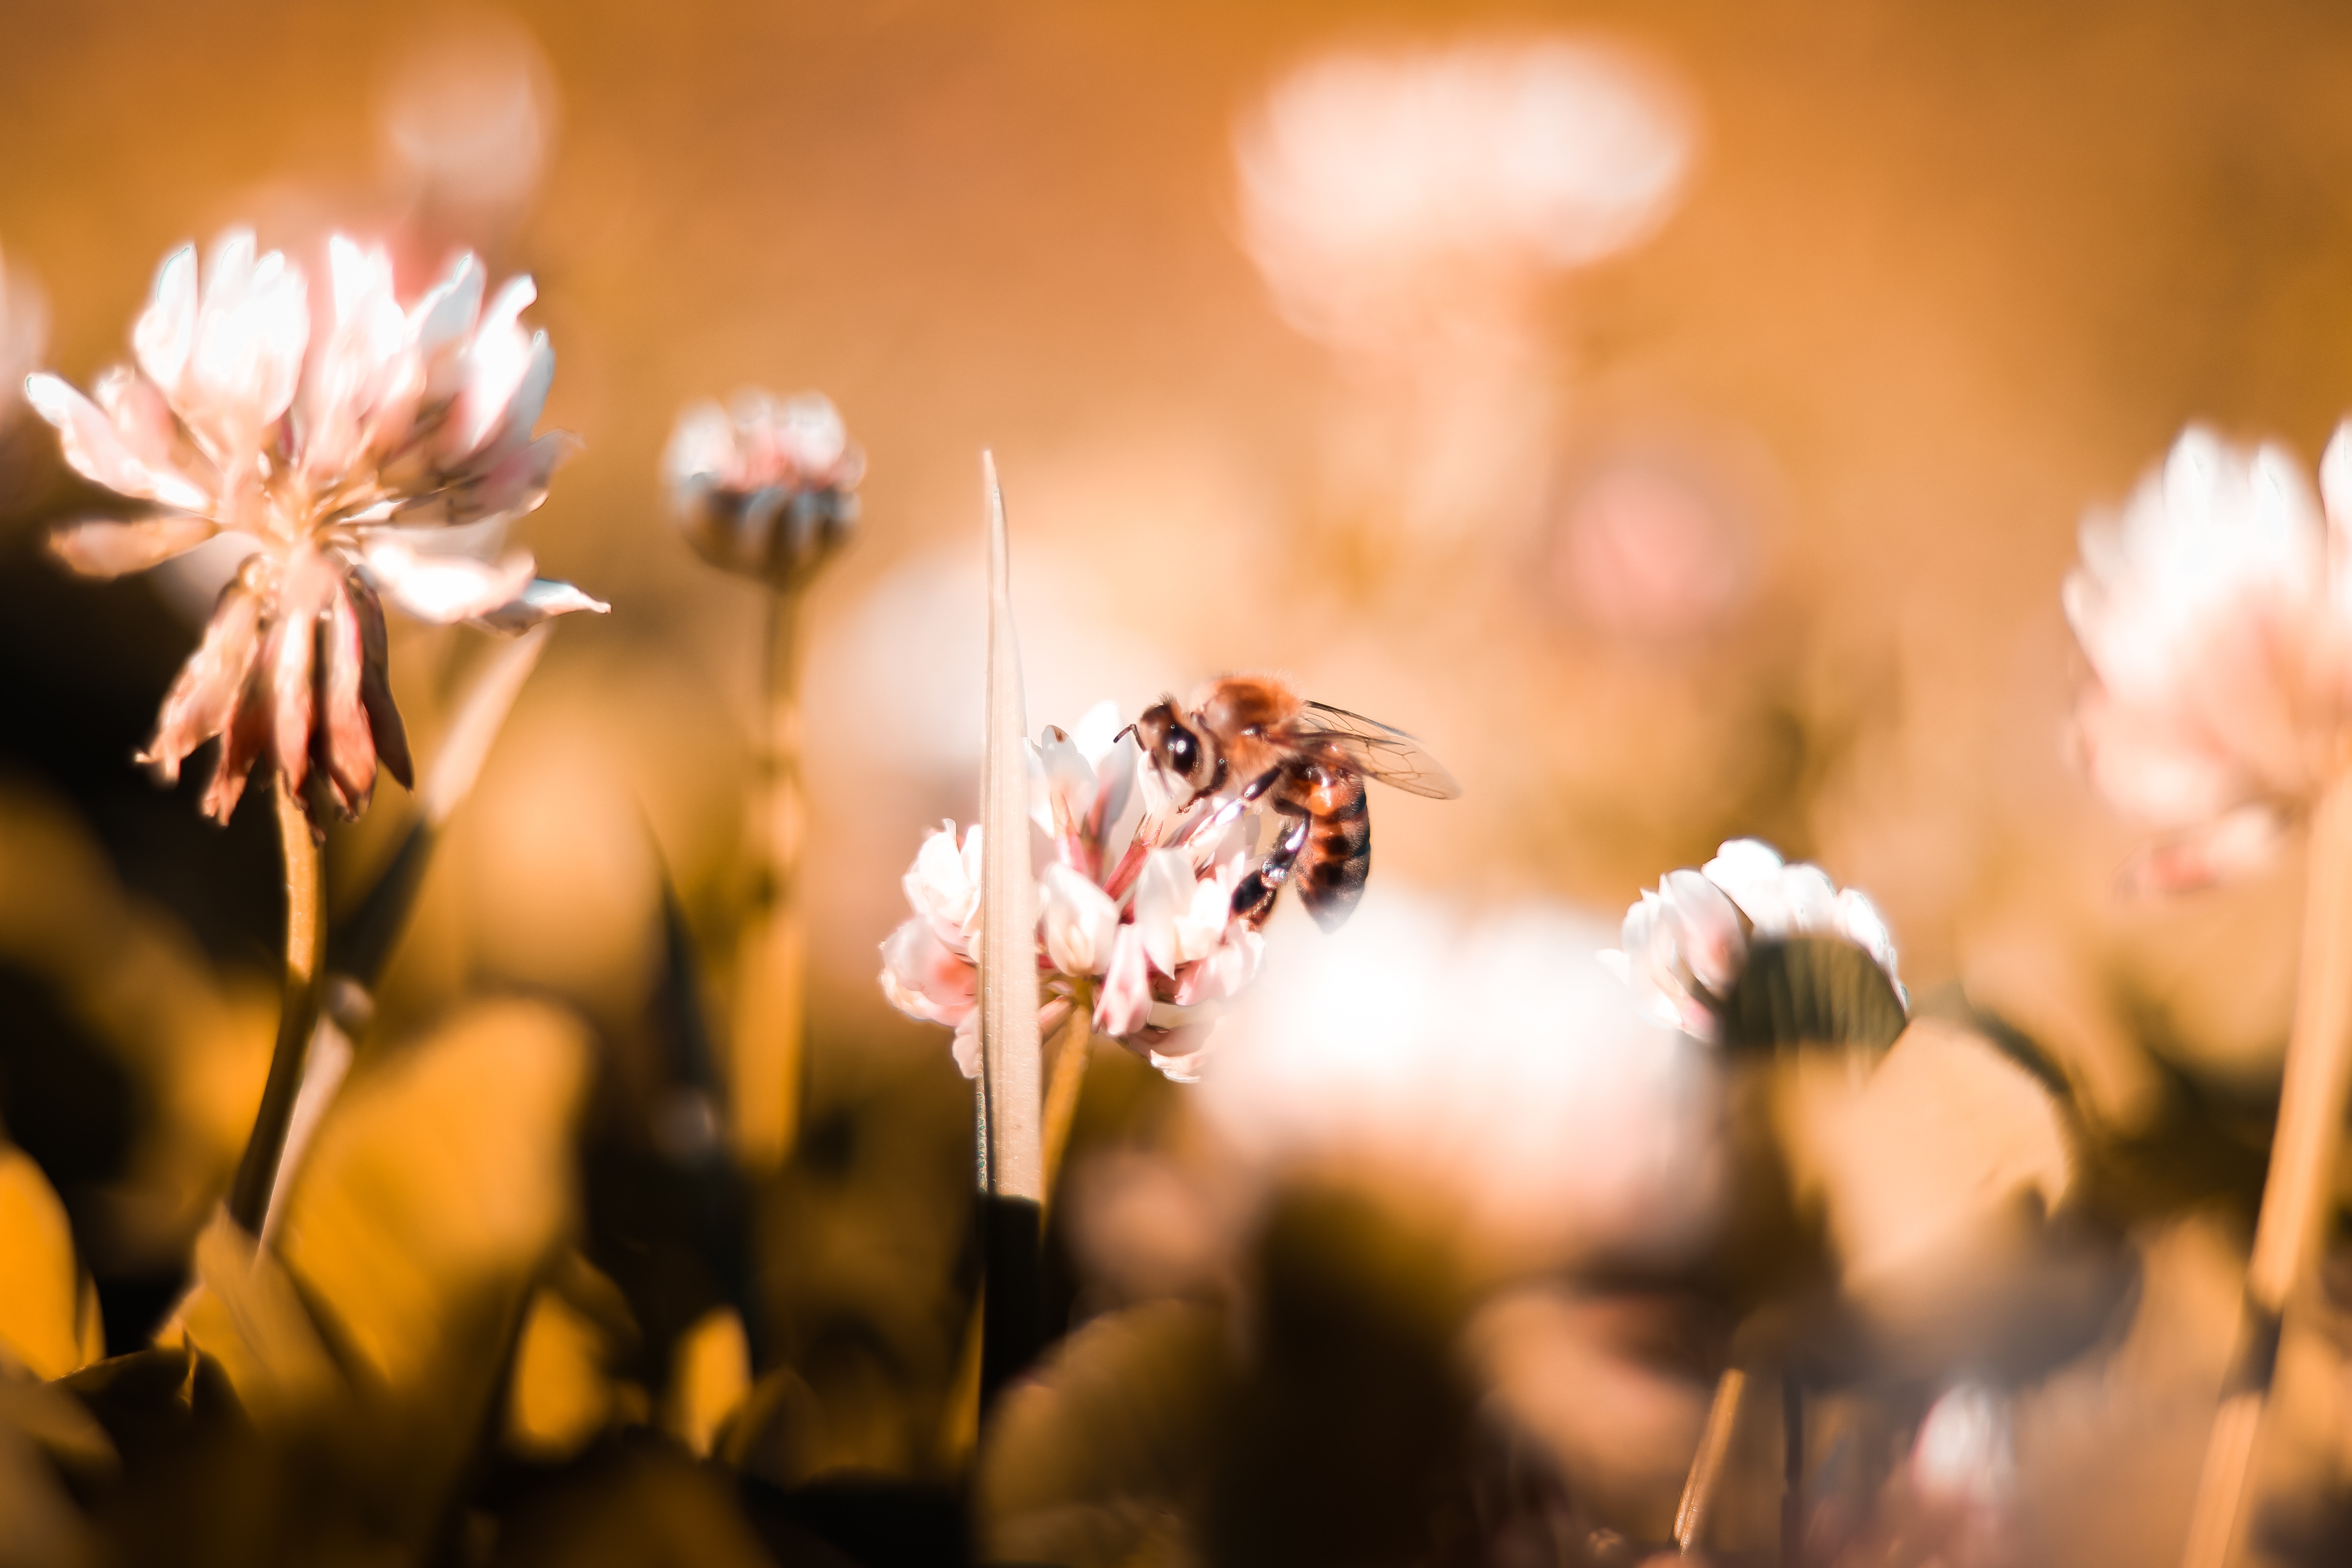
flower, spring, close up, petal, blossom, sunlight, plant, membrane winged insect, computer wallpaper, macro photography, insect, pollinator